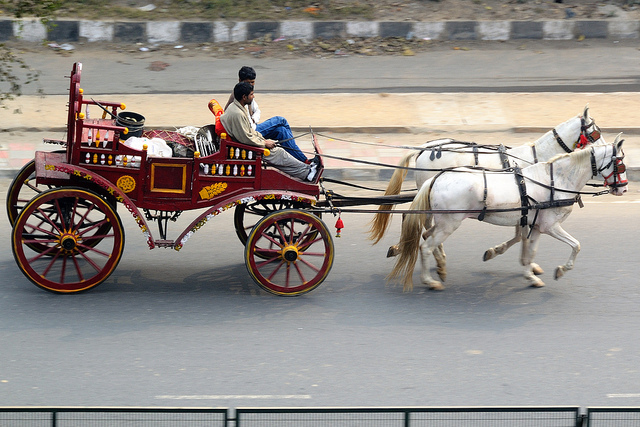
user: Given an image and a question. Answer the question in a short answer. Question: What is being pulled in this photo? Short Answer:
assistant: carriage